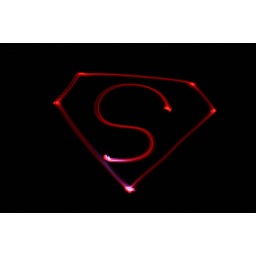
Put my torch in a red bag for this. The original S was too complex to do!